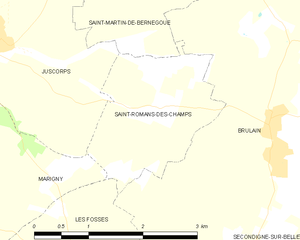
Carte des communes françaises Saint-Romans-des-Champs